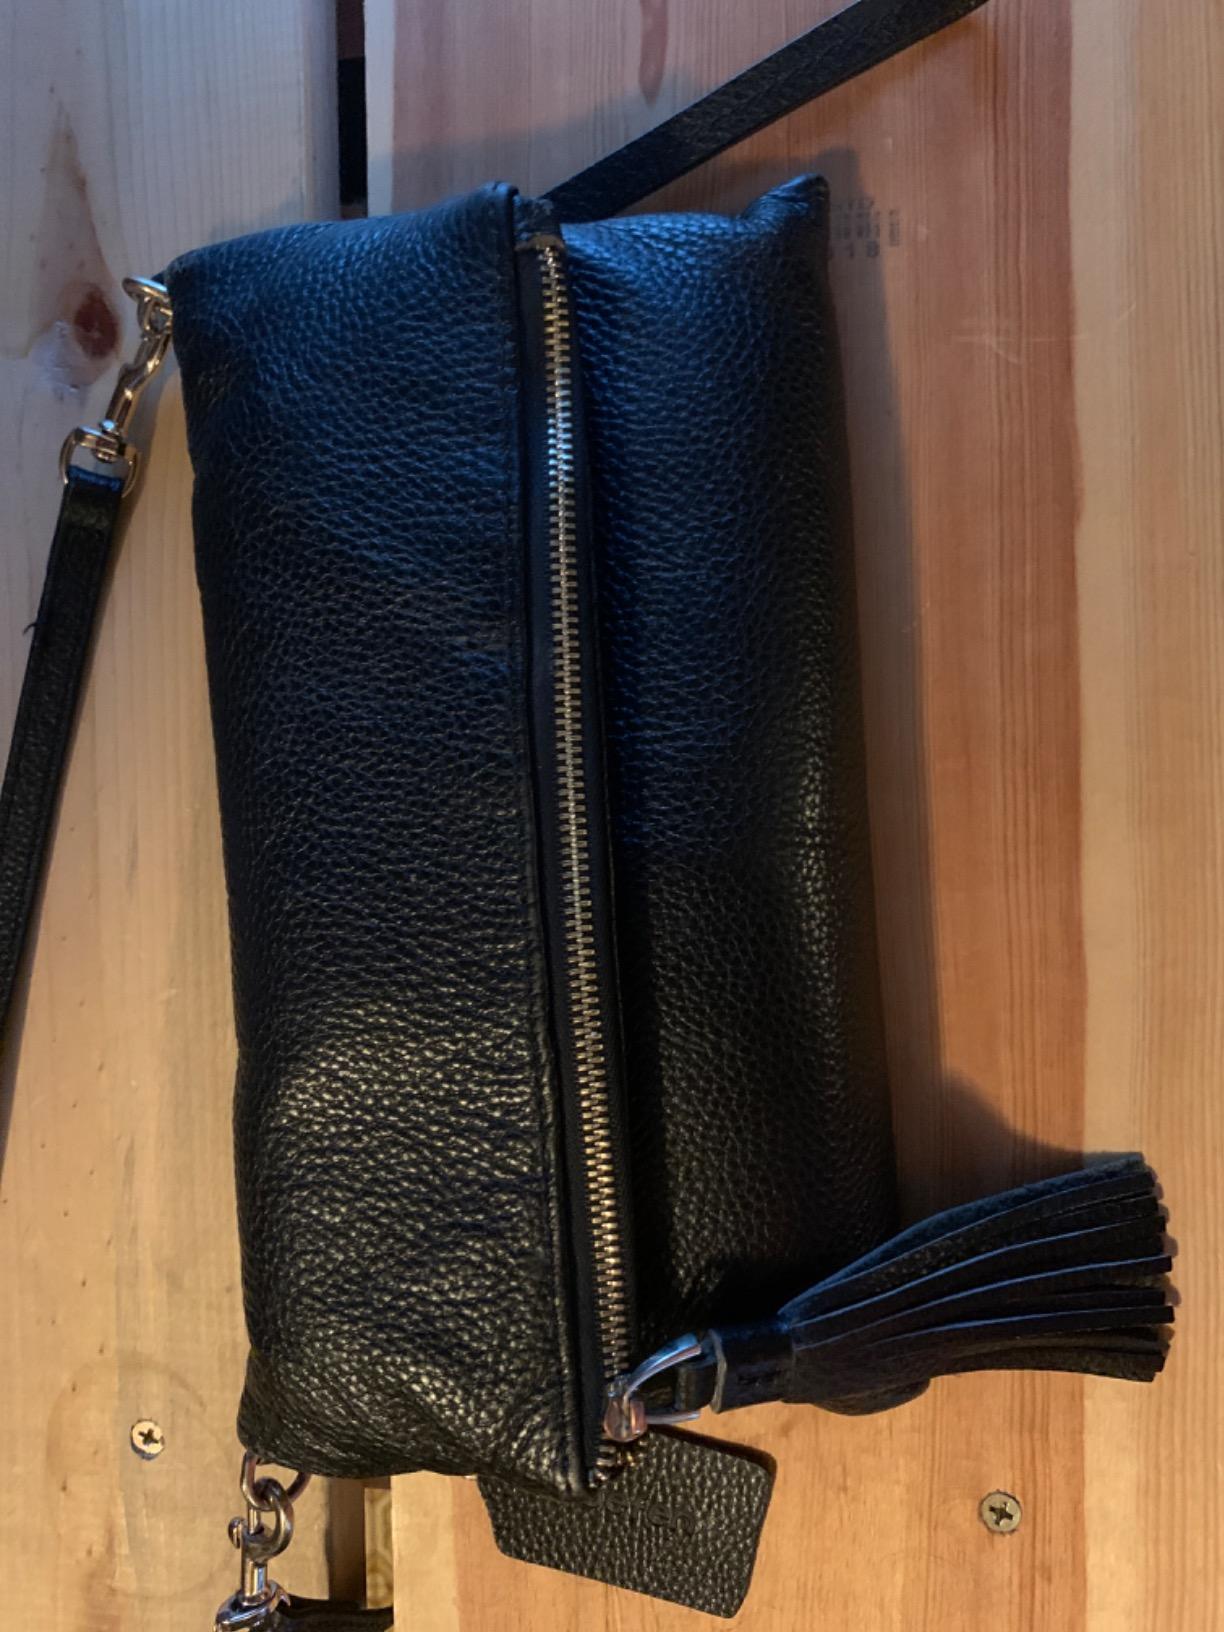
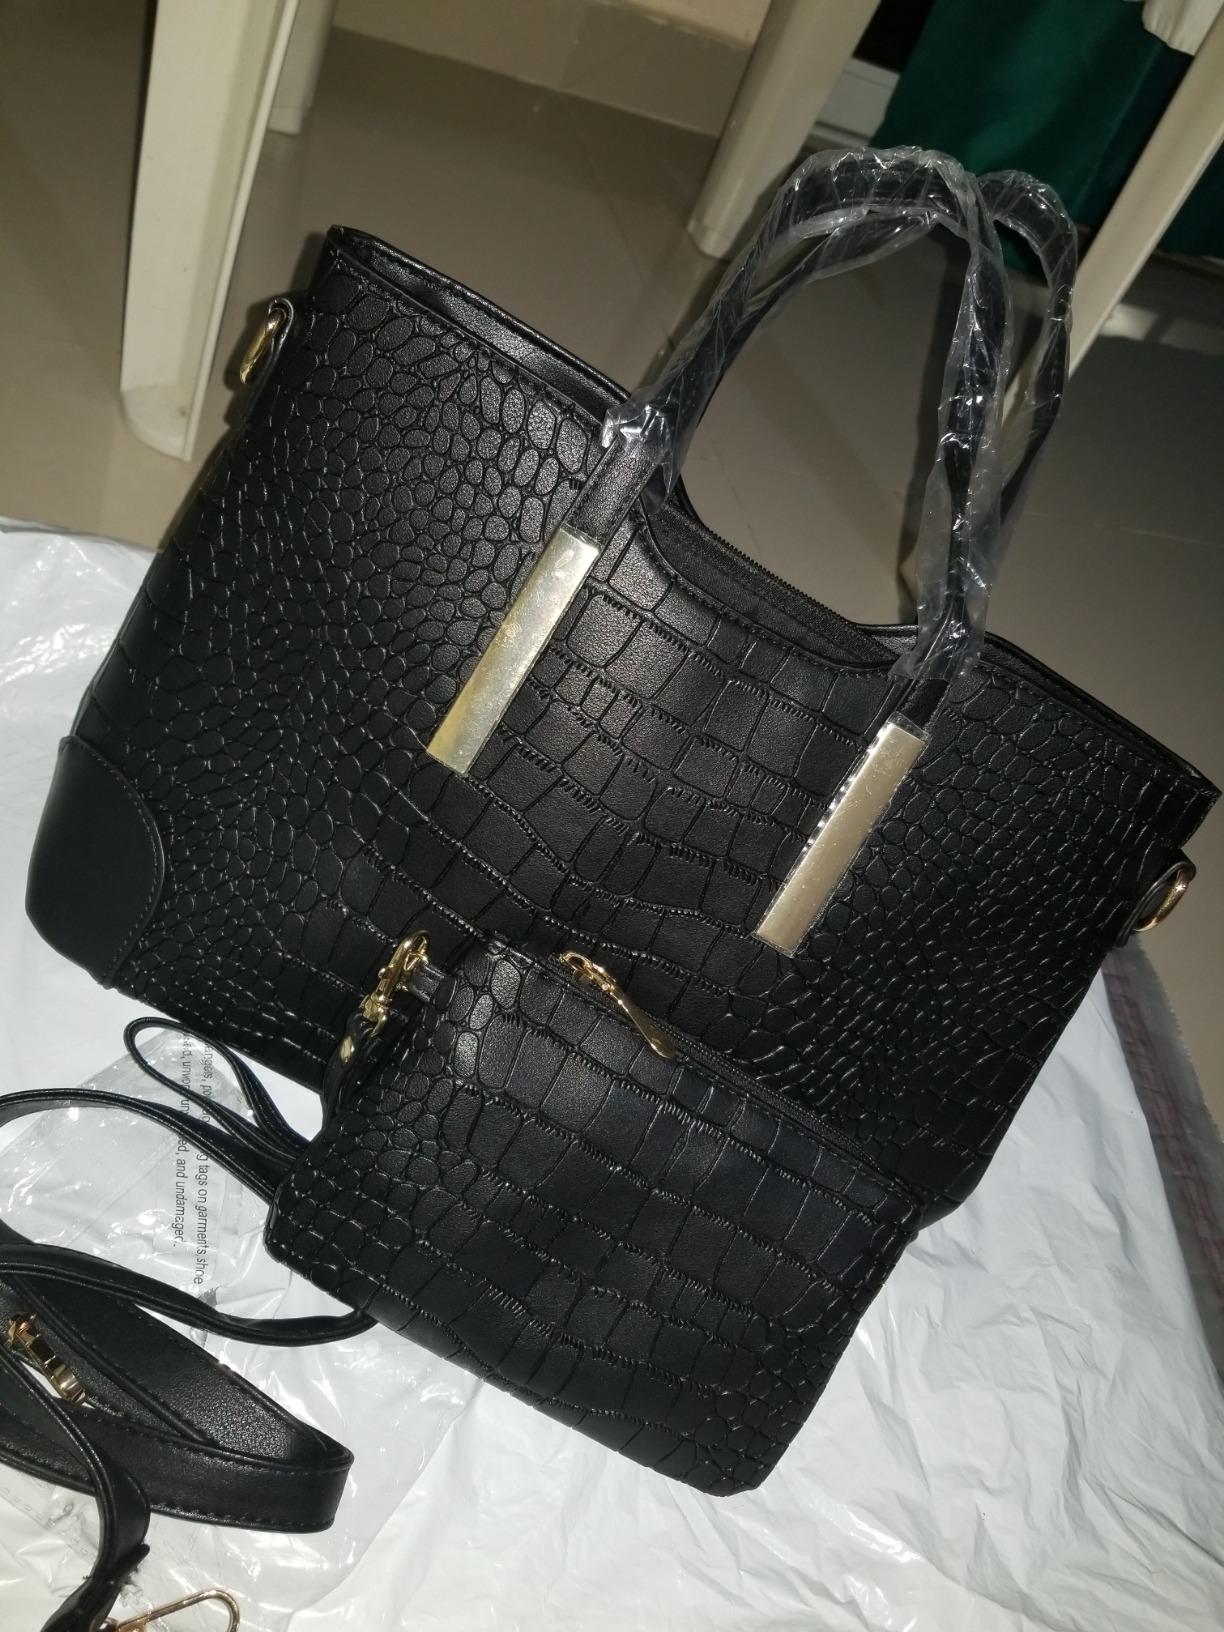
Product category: accessories_handbag
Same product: no